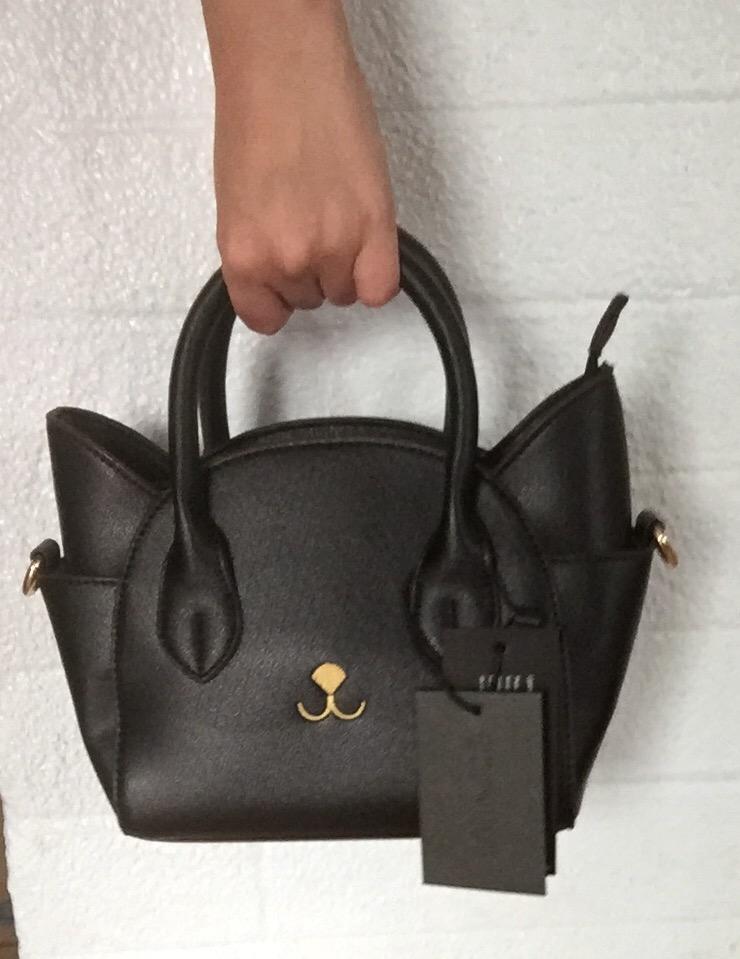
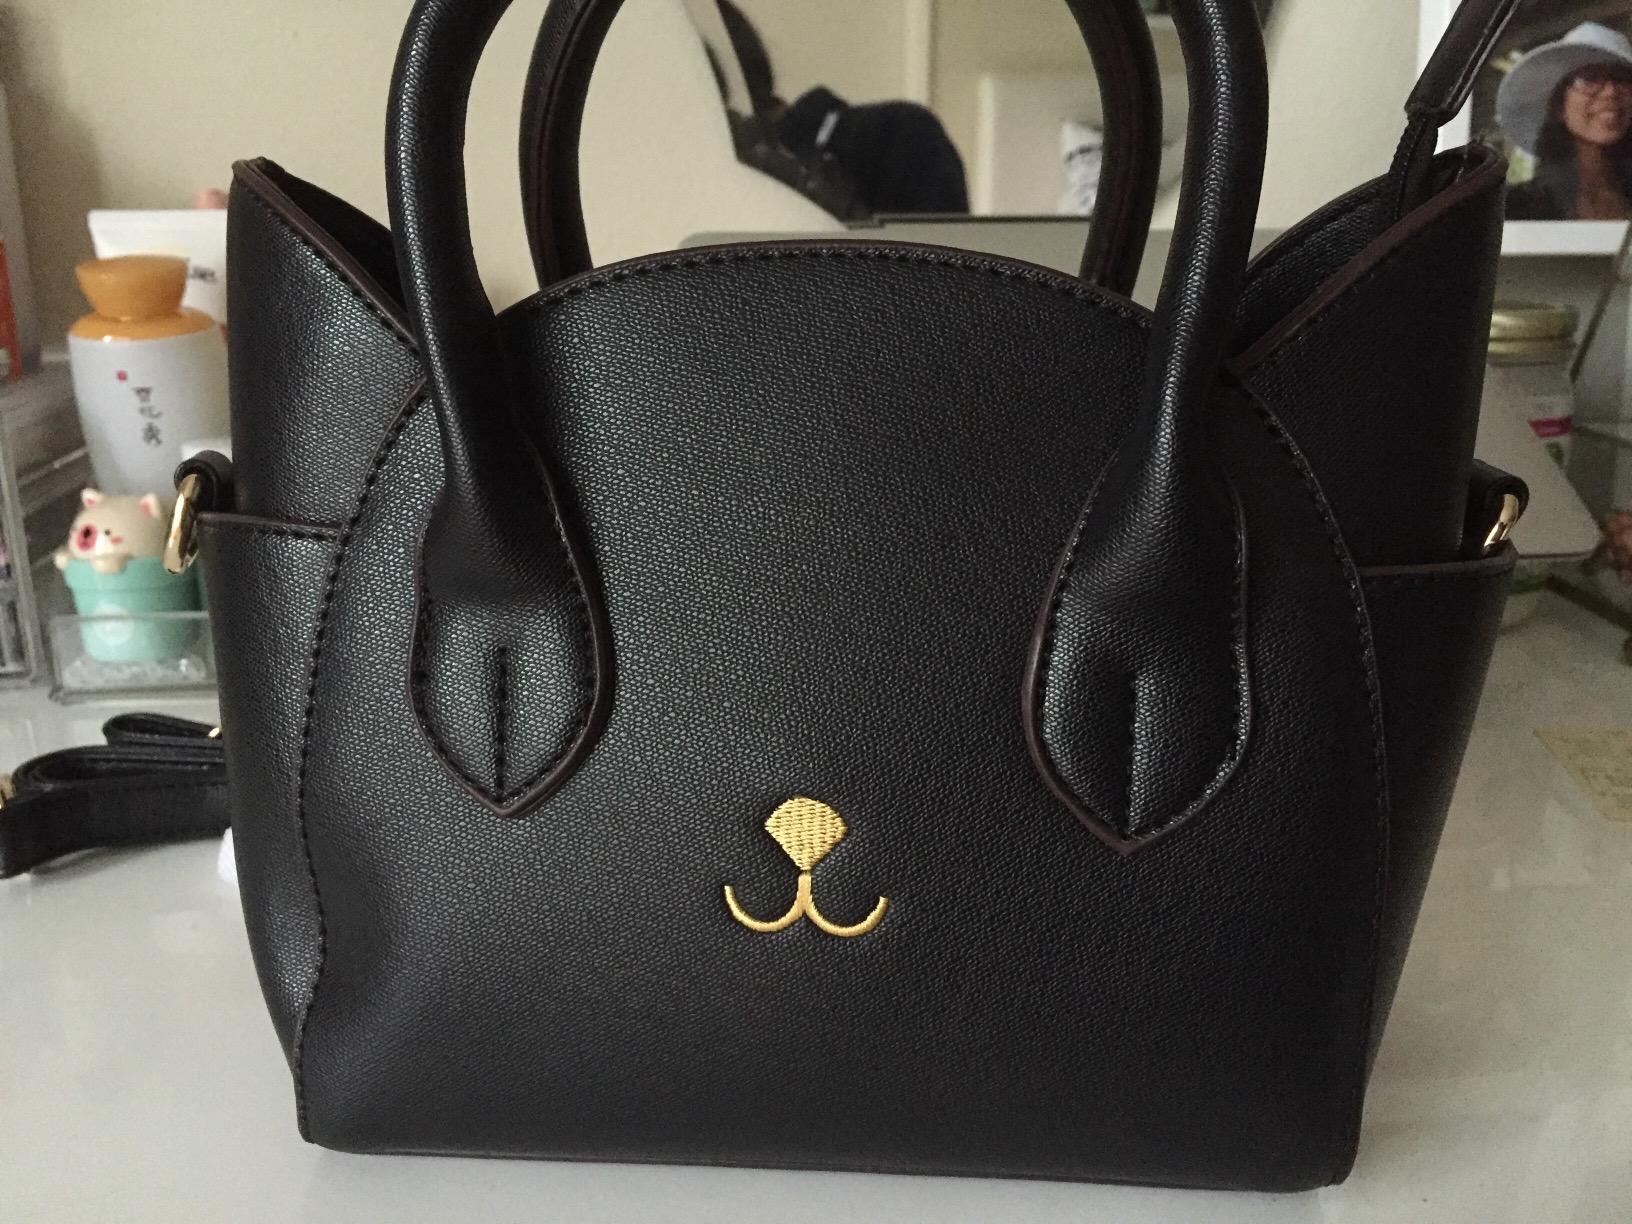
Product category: accessories_handbag
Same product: yes